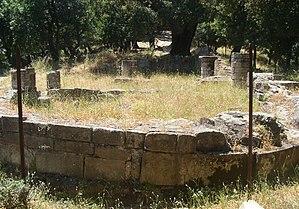
Vue des ruines de la Cursa, sur le flanc de la colline de Prunelli-di-Fiumorbo
Prunelli-di-Fiumorbo est une commune française située dans la circonscription départementale de la Haute-Corse et le territoire de la collectivité de Corse. Elle appartient à l'ancienne piève de Cursa, dans le Fiumorbo.